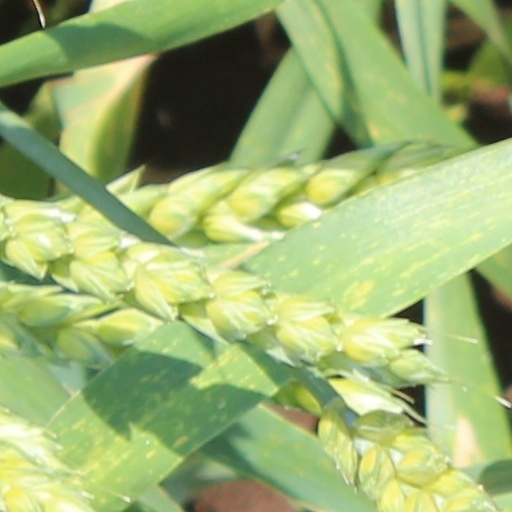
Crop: wheat